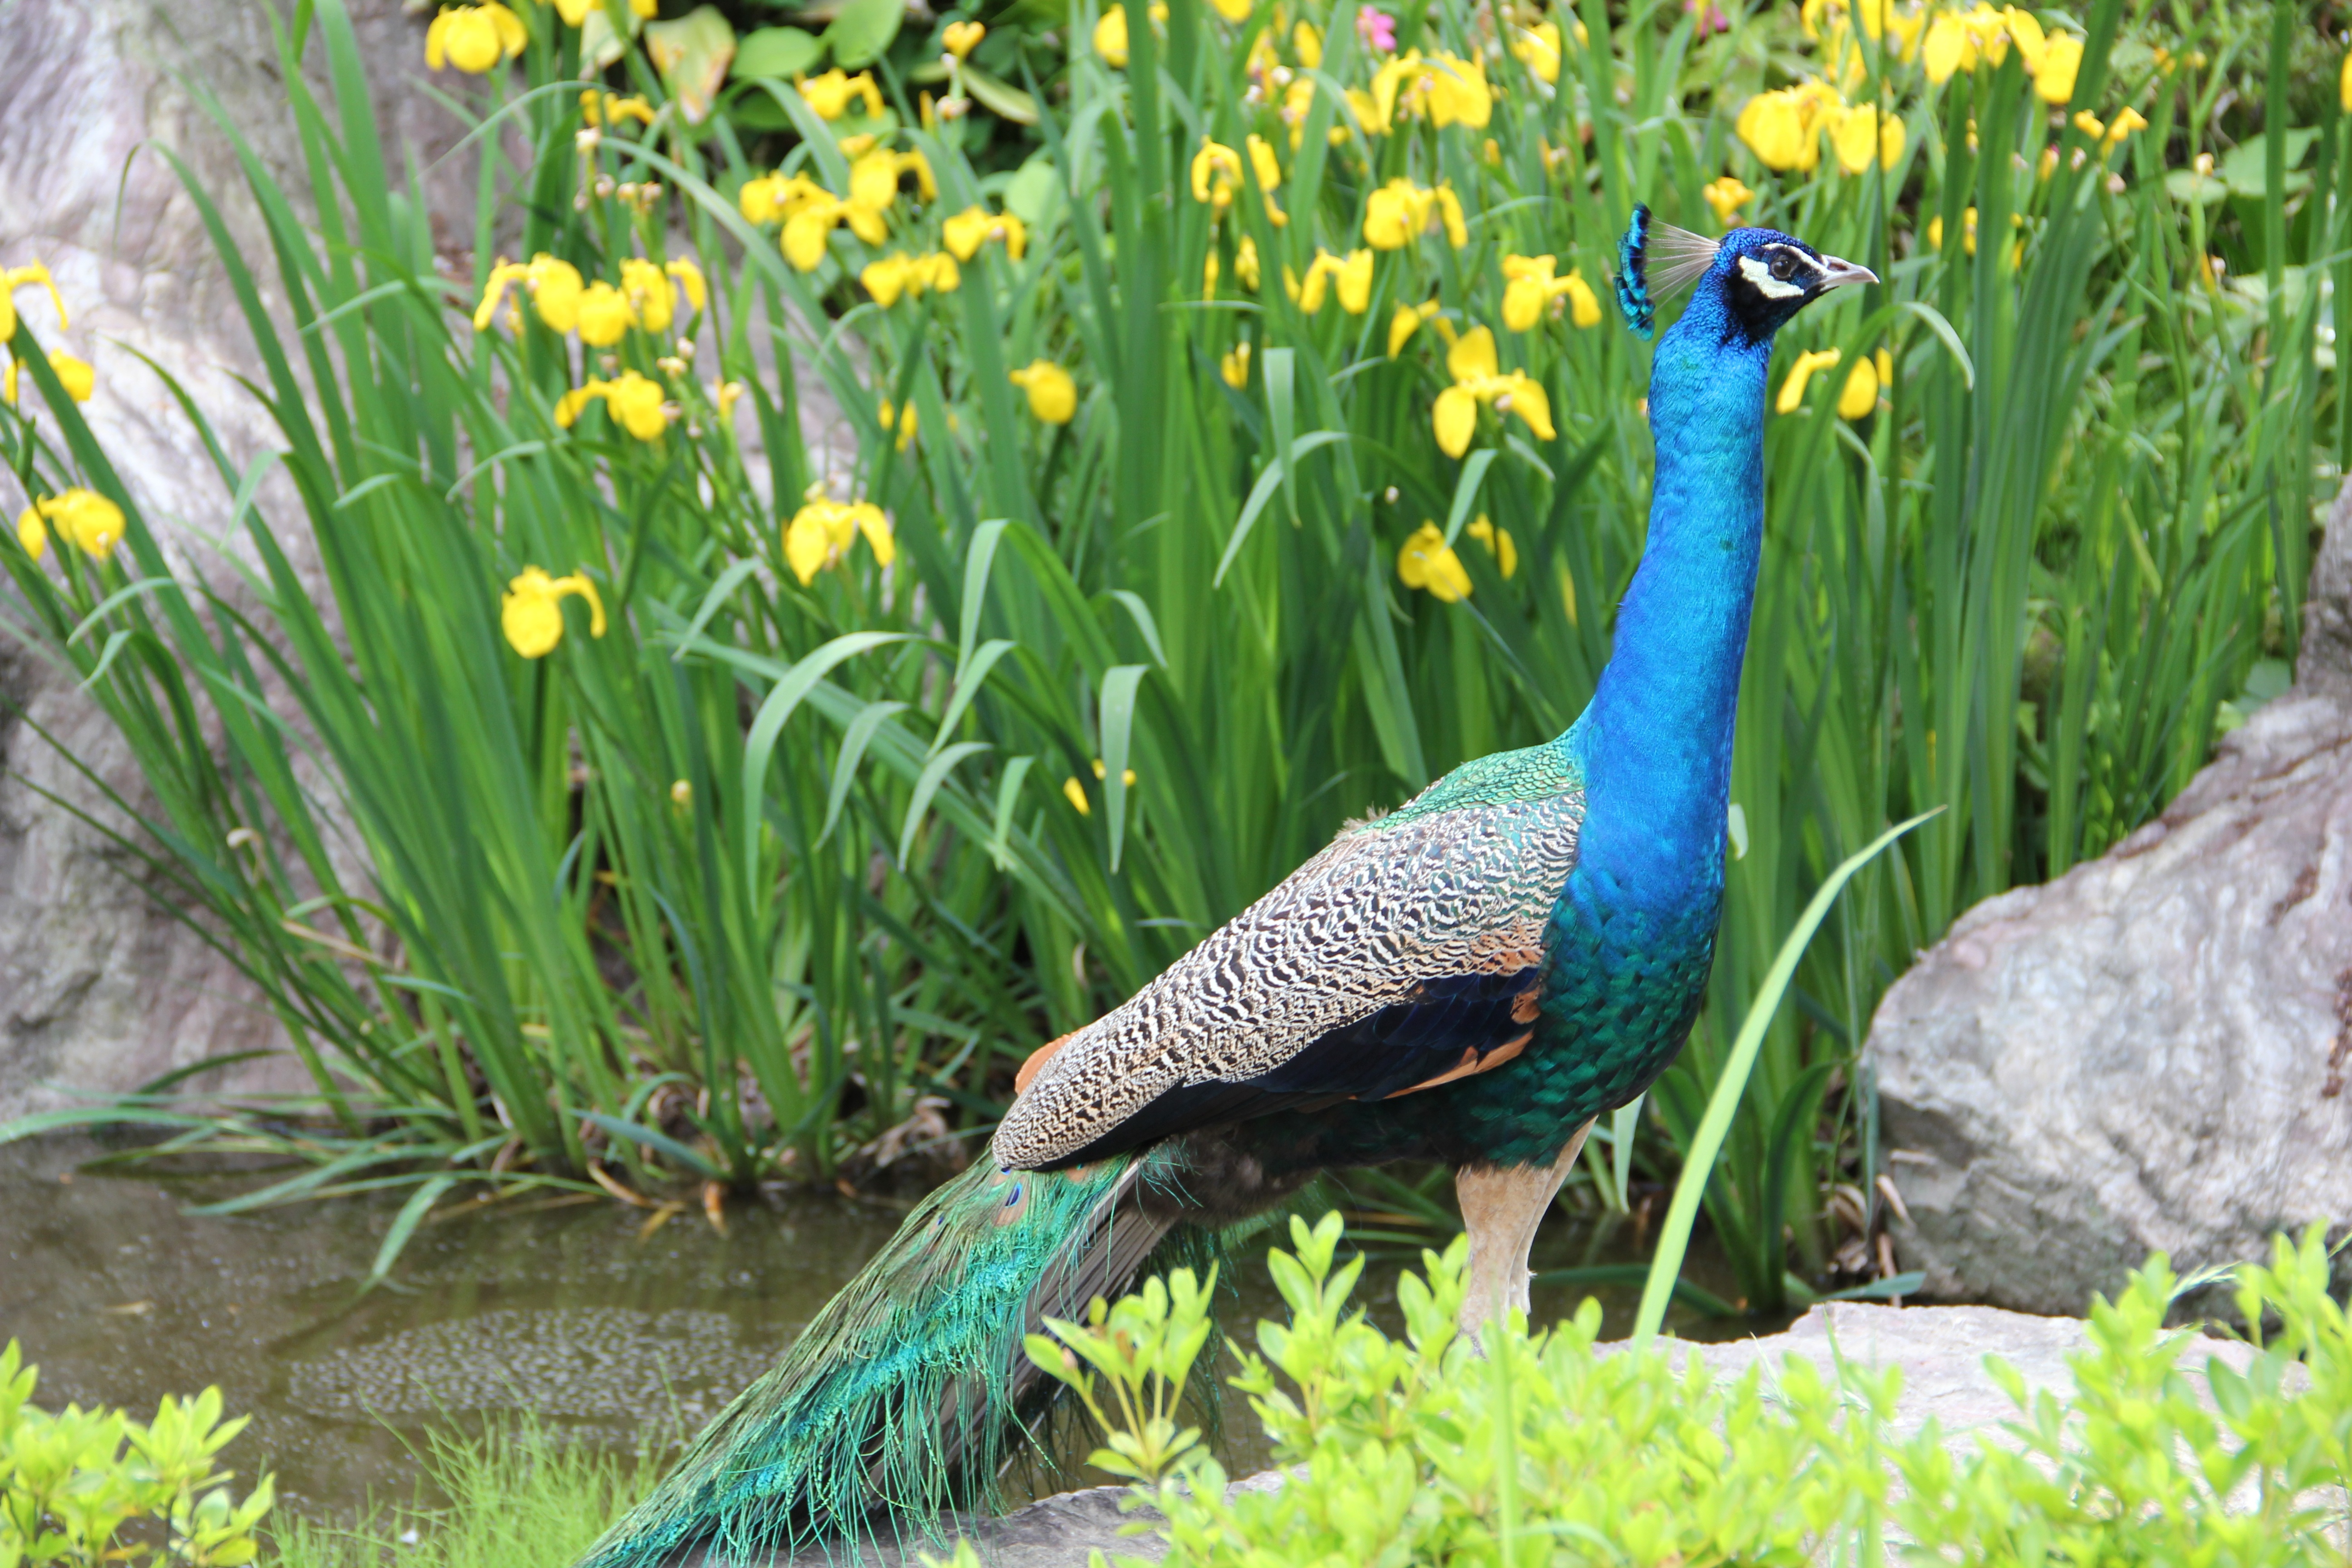
nature, grass, bird, lawn, prairie, flower, wildlife, zoo, green, park, asia, blue, colorful, garden, feather, fauna, peacock, posing, tail, peafowl, indian, indian peafowl, blue peafowl